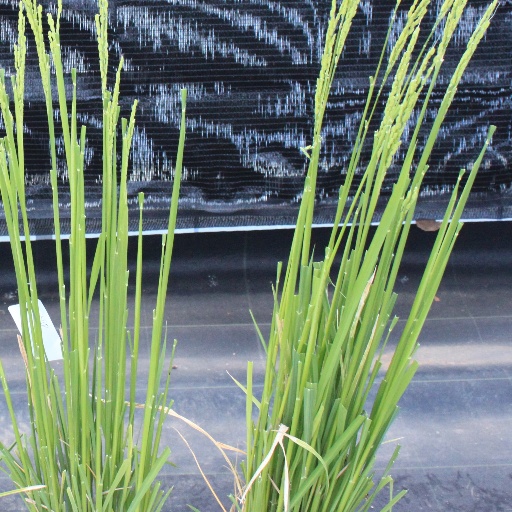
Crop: rice